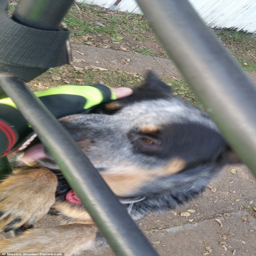
pictures show him making friends with dozens of dogs in the neighbourhood